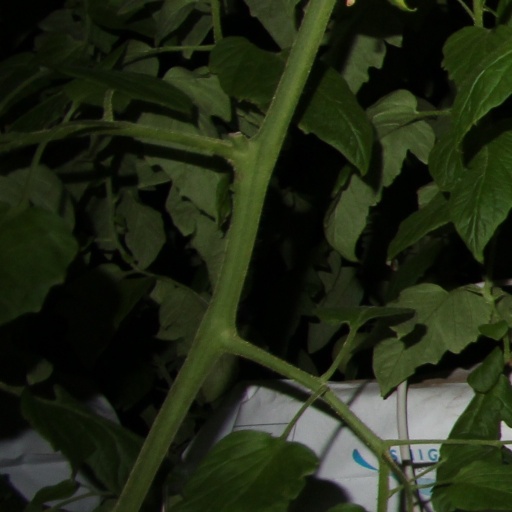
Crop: tomato